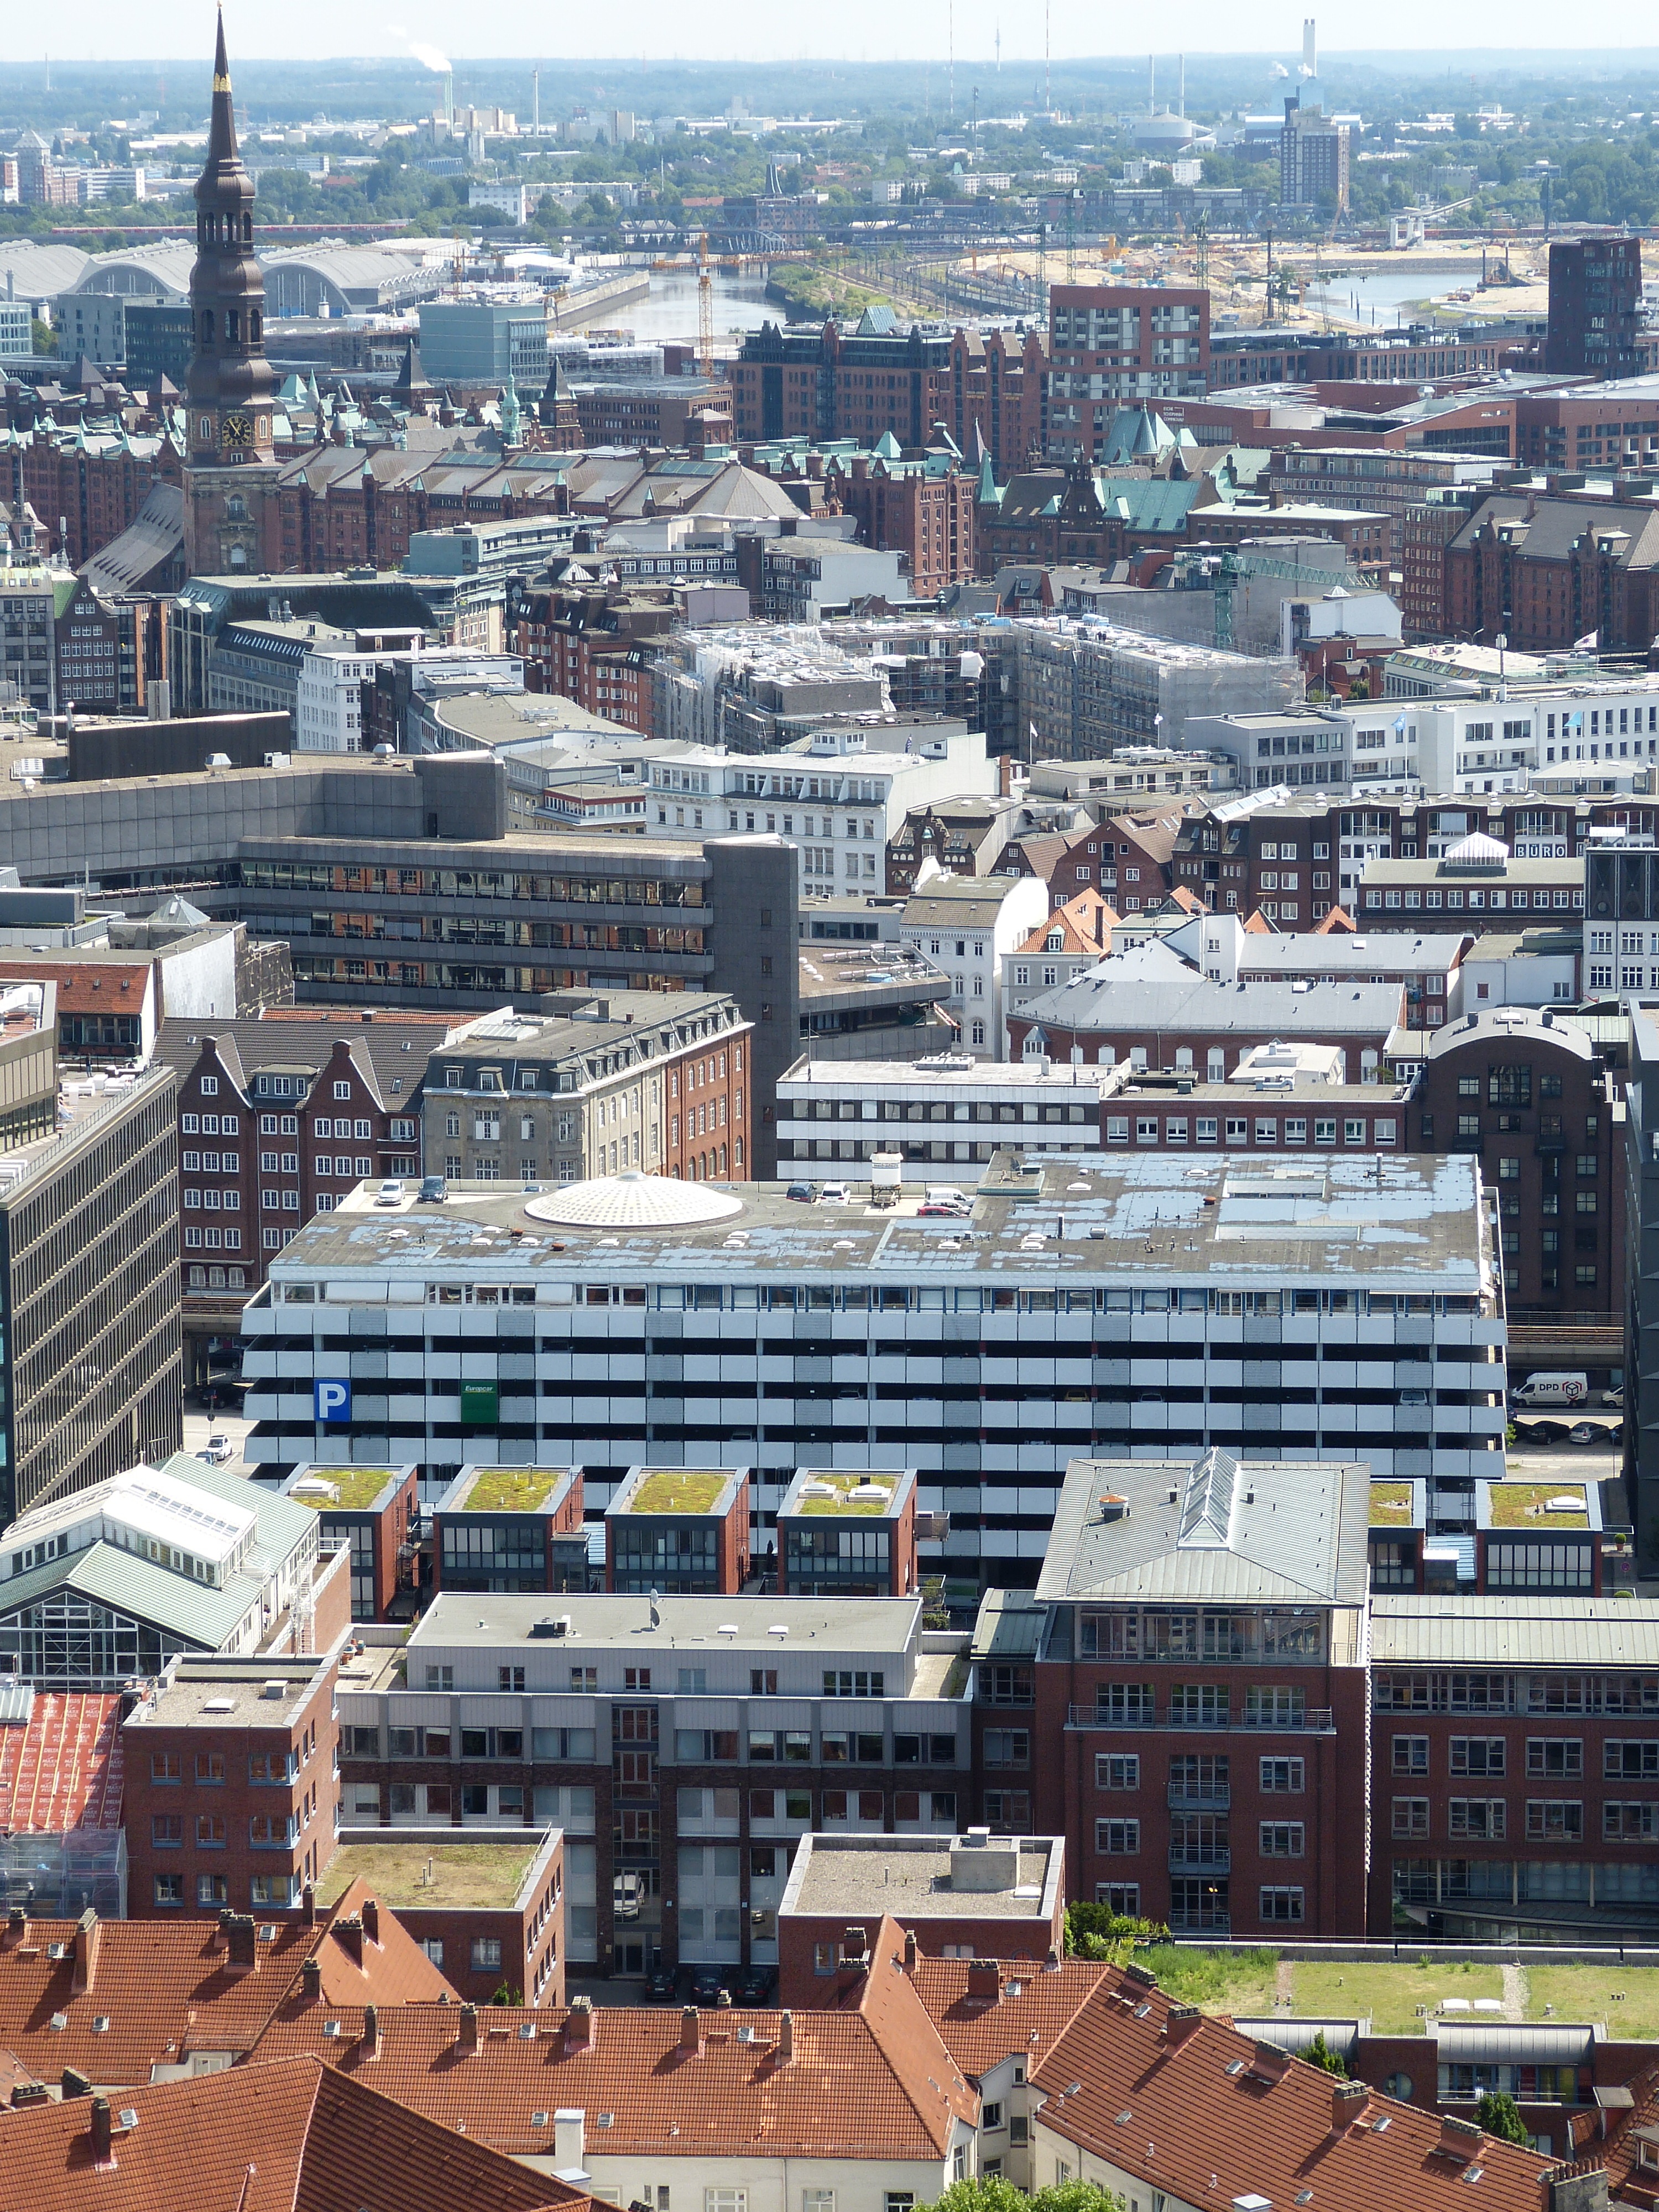
structure, skyline, view, building, city, skyscraper, cityscape, downtown, stadium, tower block, city view, arena, outlook, hamburg, metropolis, neighbourhood, hanseatic city, michel, bird's eye view, speicherstadt, aerial photography, urban area, residential area, human settlement, sport venue